Toyota Sports Performance Center

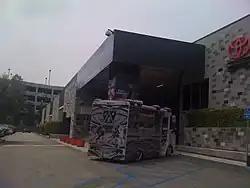
Main Entry exterior from parking lot

The Toyota Sports Performance Center is a practice facility for the Los Angeles Kings, and the Ontario Reign, located on 555 North Nash Street in El Segundo, California. The $24 million, facility broke ground on April 28, 1999, and officially opened on March 5, 2000.